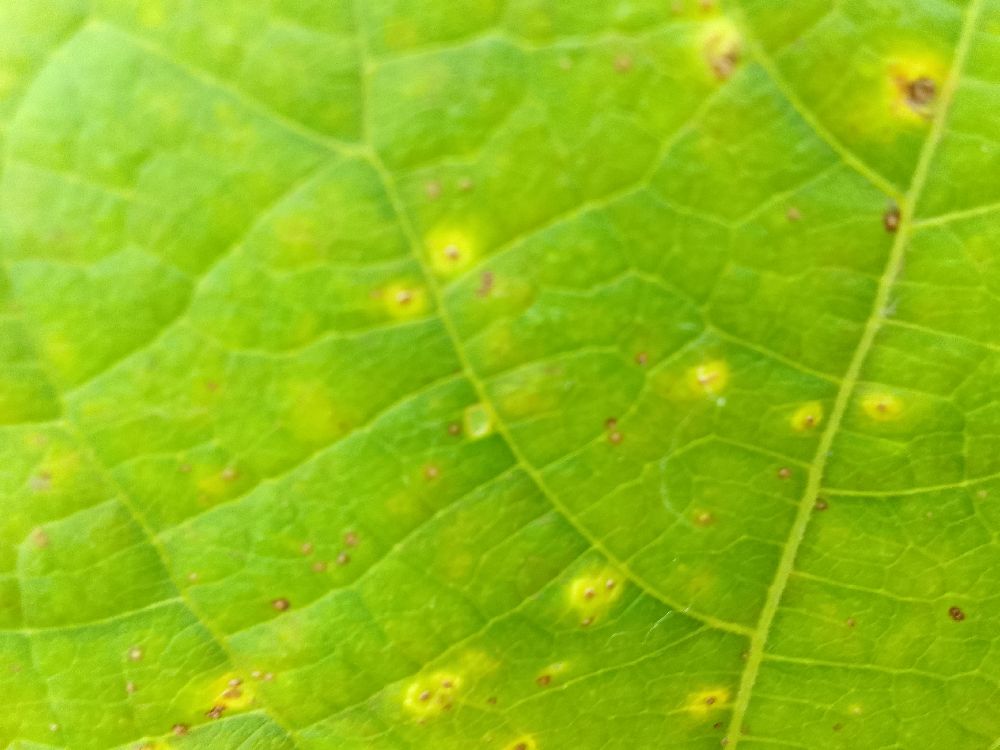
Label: rust